Democratic Party of Guam

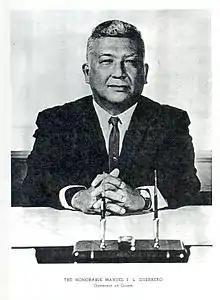
Manuel F. Leon Guerrero

In 1963, President John F. Kennedy appointed the first Guamanian and Chamorro Governor of Guam, Manuel F. Leon Guerrero. Leon Guerrero's term from 1963 until 1969 was marked by the recovery from Typhoon Karen, including support for Guam under the Guam Rehabilitation Act, the establishment of the Guam Economic Development Authority, and the establishment of the Guam Tourist Commission, later to become the Guam Visitors Bureau.